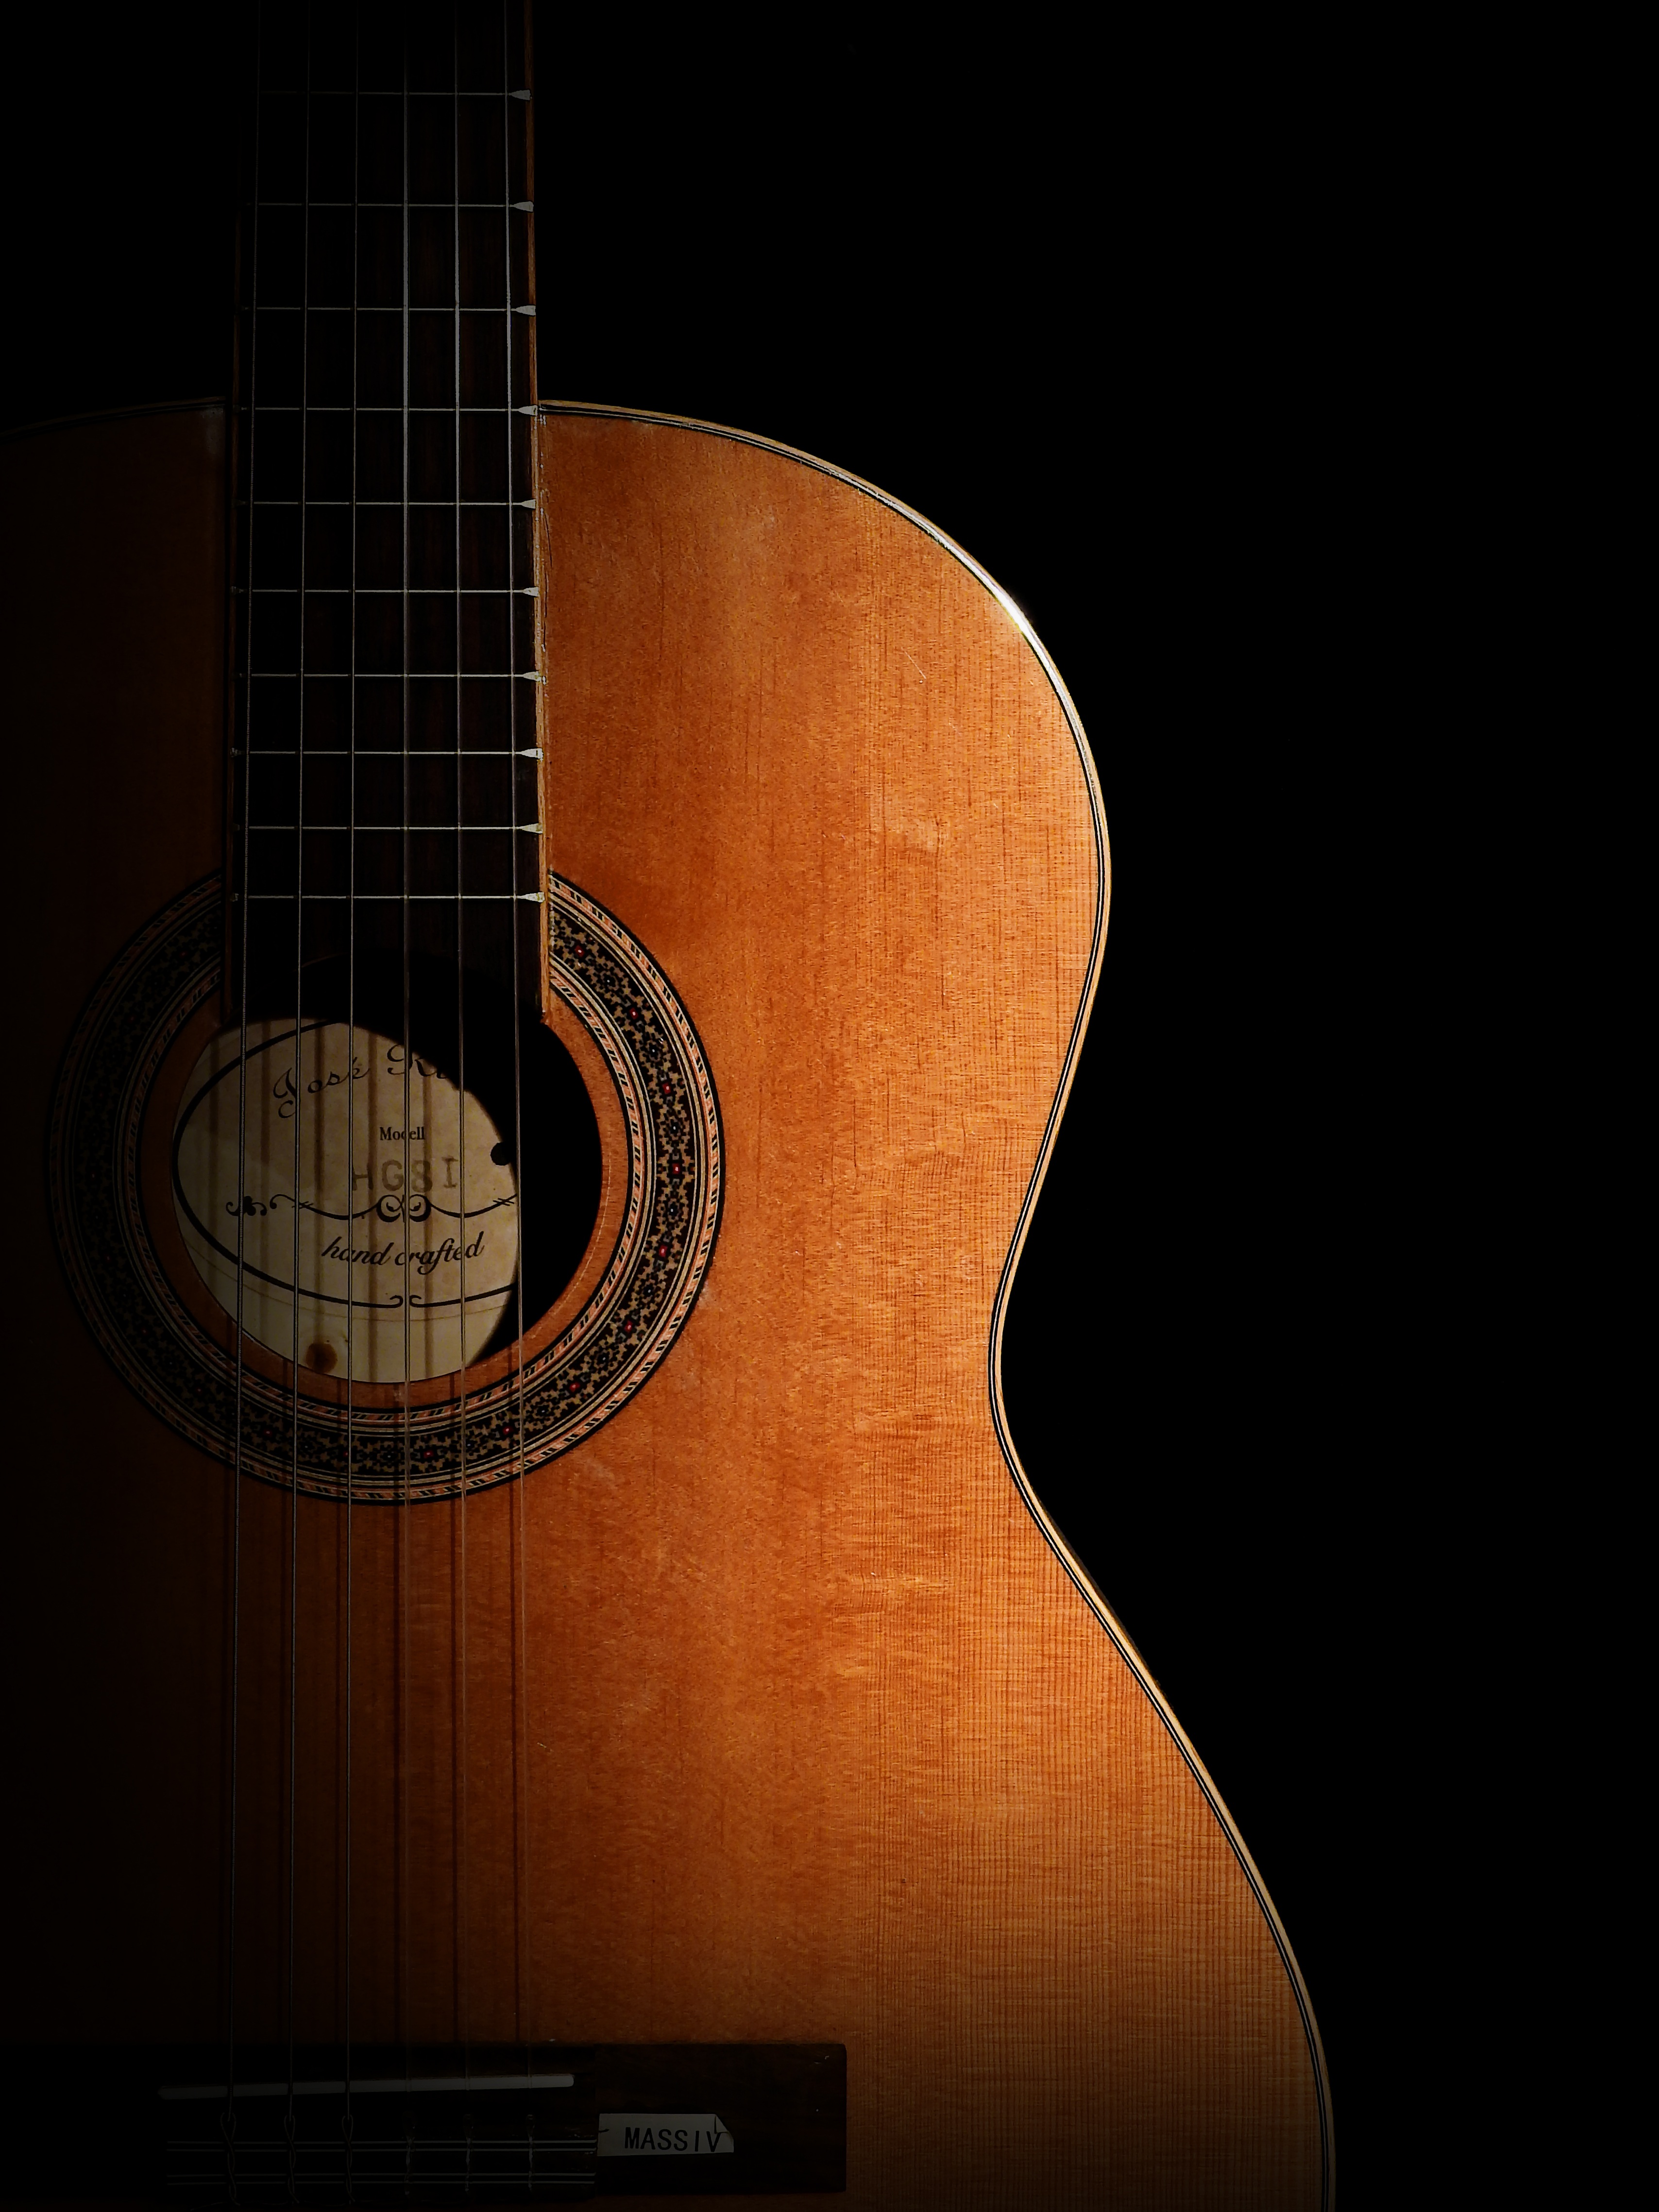
music, guitar, acoustic guitar, instrument, musical instrument, ukulele, strings, bass guitar, viola, cuatro, string instrument, bowed string instrument, plucked string instruments, slide guitar, acoustic electric guitar, viol, jazz guitarist